The 5.6.7.8's

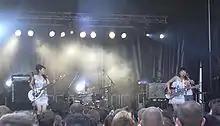
The 5.6.7.8's in concert in Lille, May 2004

The 5.6.7.8's became known in the West after their appearance in "", in which they performed "I Walk Like Jayne Mansfield", "I'm Blue" (a cover of The Ikettes' song) and "Woo Hoo" in a Tokyo club, "The House Of Blue Leaves". On the Special Bonus Features of the "Kill Bill: Volume 1" DVD, one of the specials featured a live performance which shows the 5.6.7.8's singing "I Walk Like Jayne Mansfield" and "I'm Blue" during filming of the movie. The 5.6.7.8's song "The Barracuda" is featured in "" soundtrack.